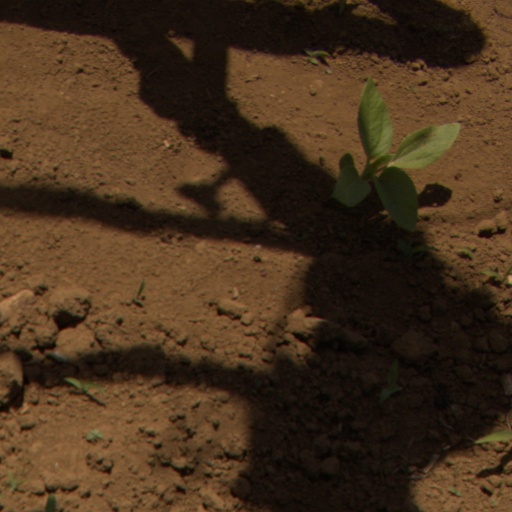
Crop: Jerusalem artichoke